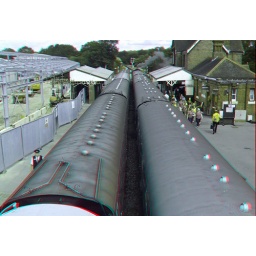
Bluebell Railway sheffield park station in anaglyph 3D stereo red cyan glasses to view